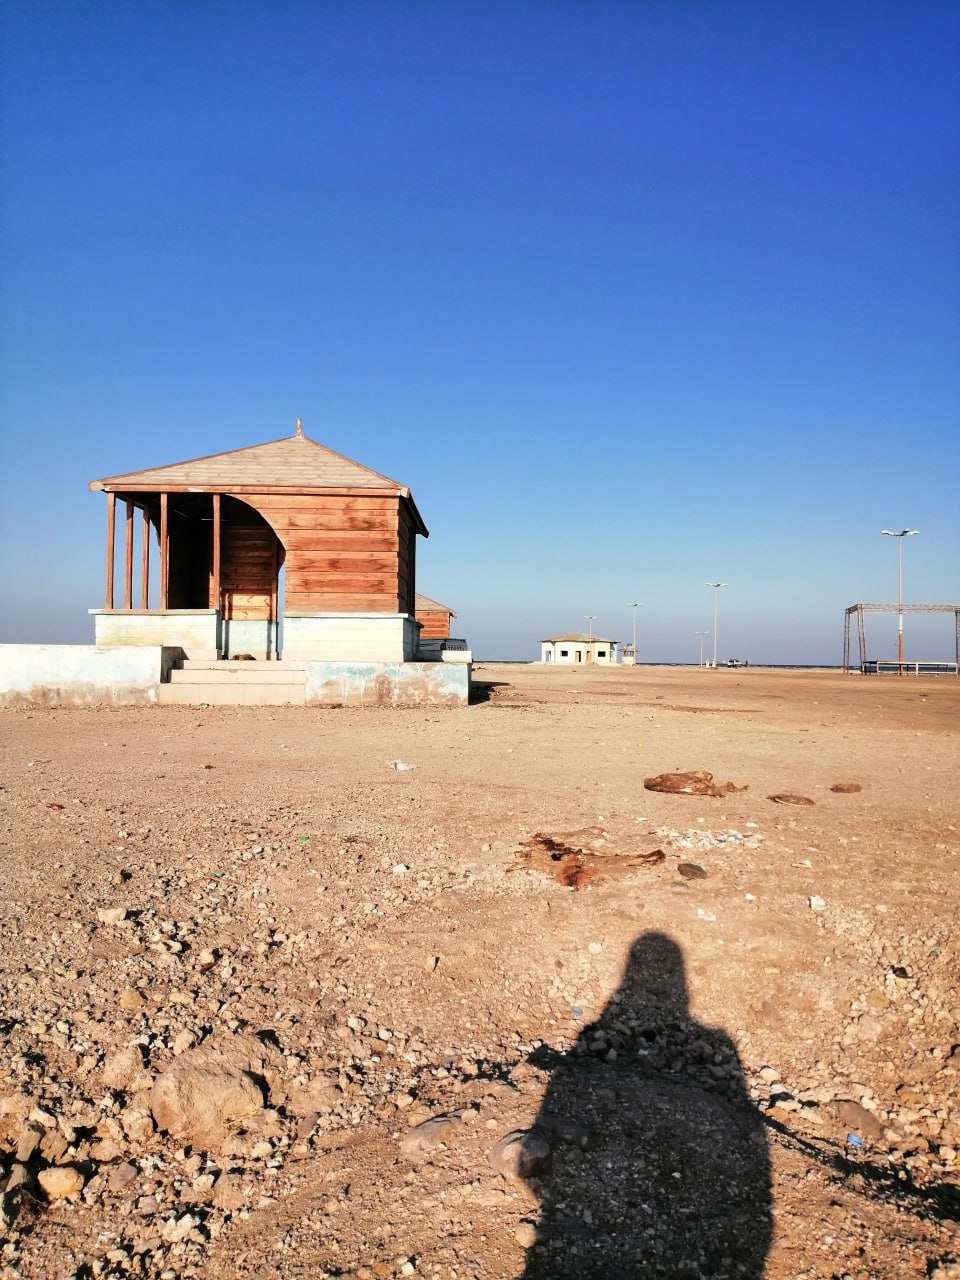
الوصف بالفصحى: مبنى خشبي صغير قائم في أرض مفتوحة تحت سماء صافية
الوصف بالعامية السودانية: بيت خشب صغير واقف في أرض فاضية وسما صافية
التصنيف: Urban & City Life
التصنيف الفرعي: Buildings and Structures